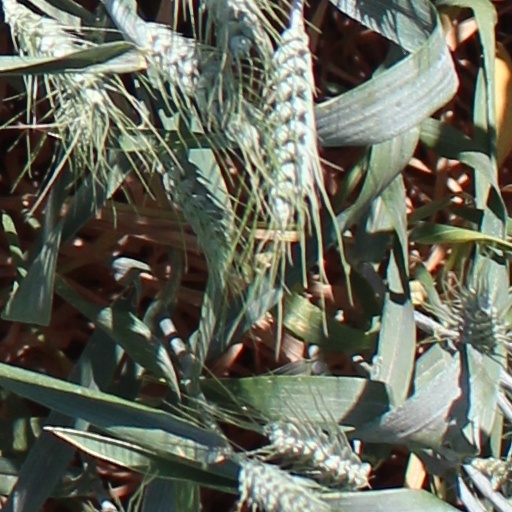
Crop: wheat